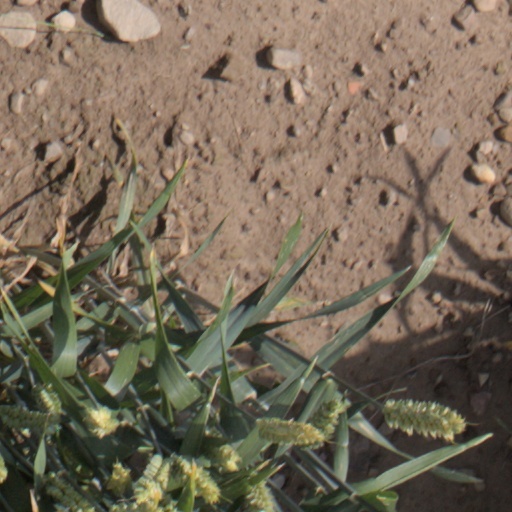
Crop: wheat